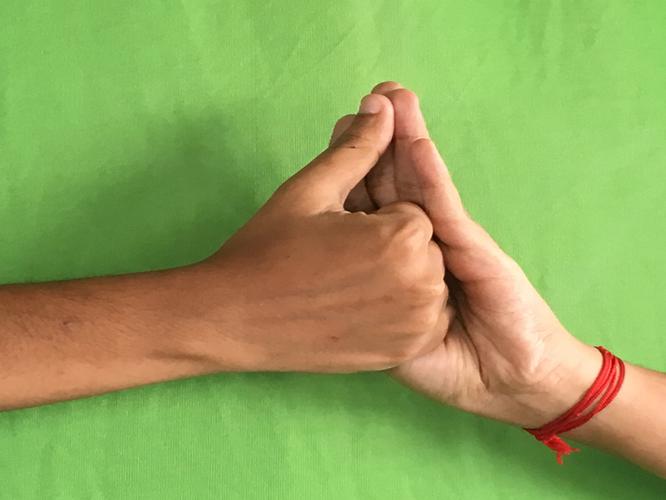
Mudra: Shanka
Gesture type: double_hand